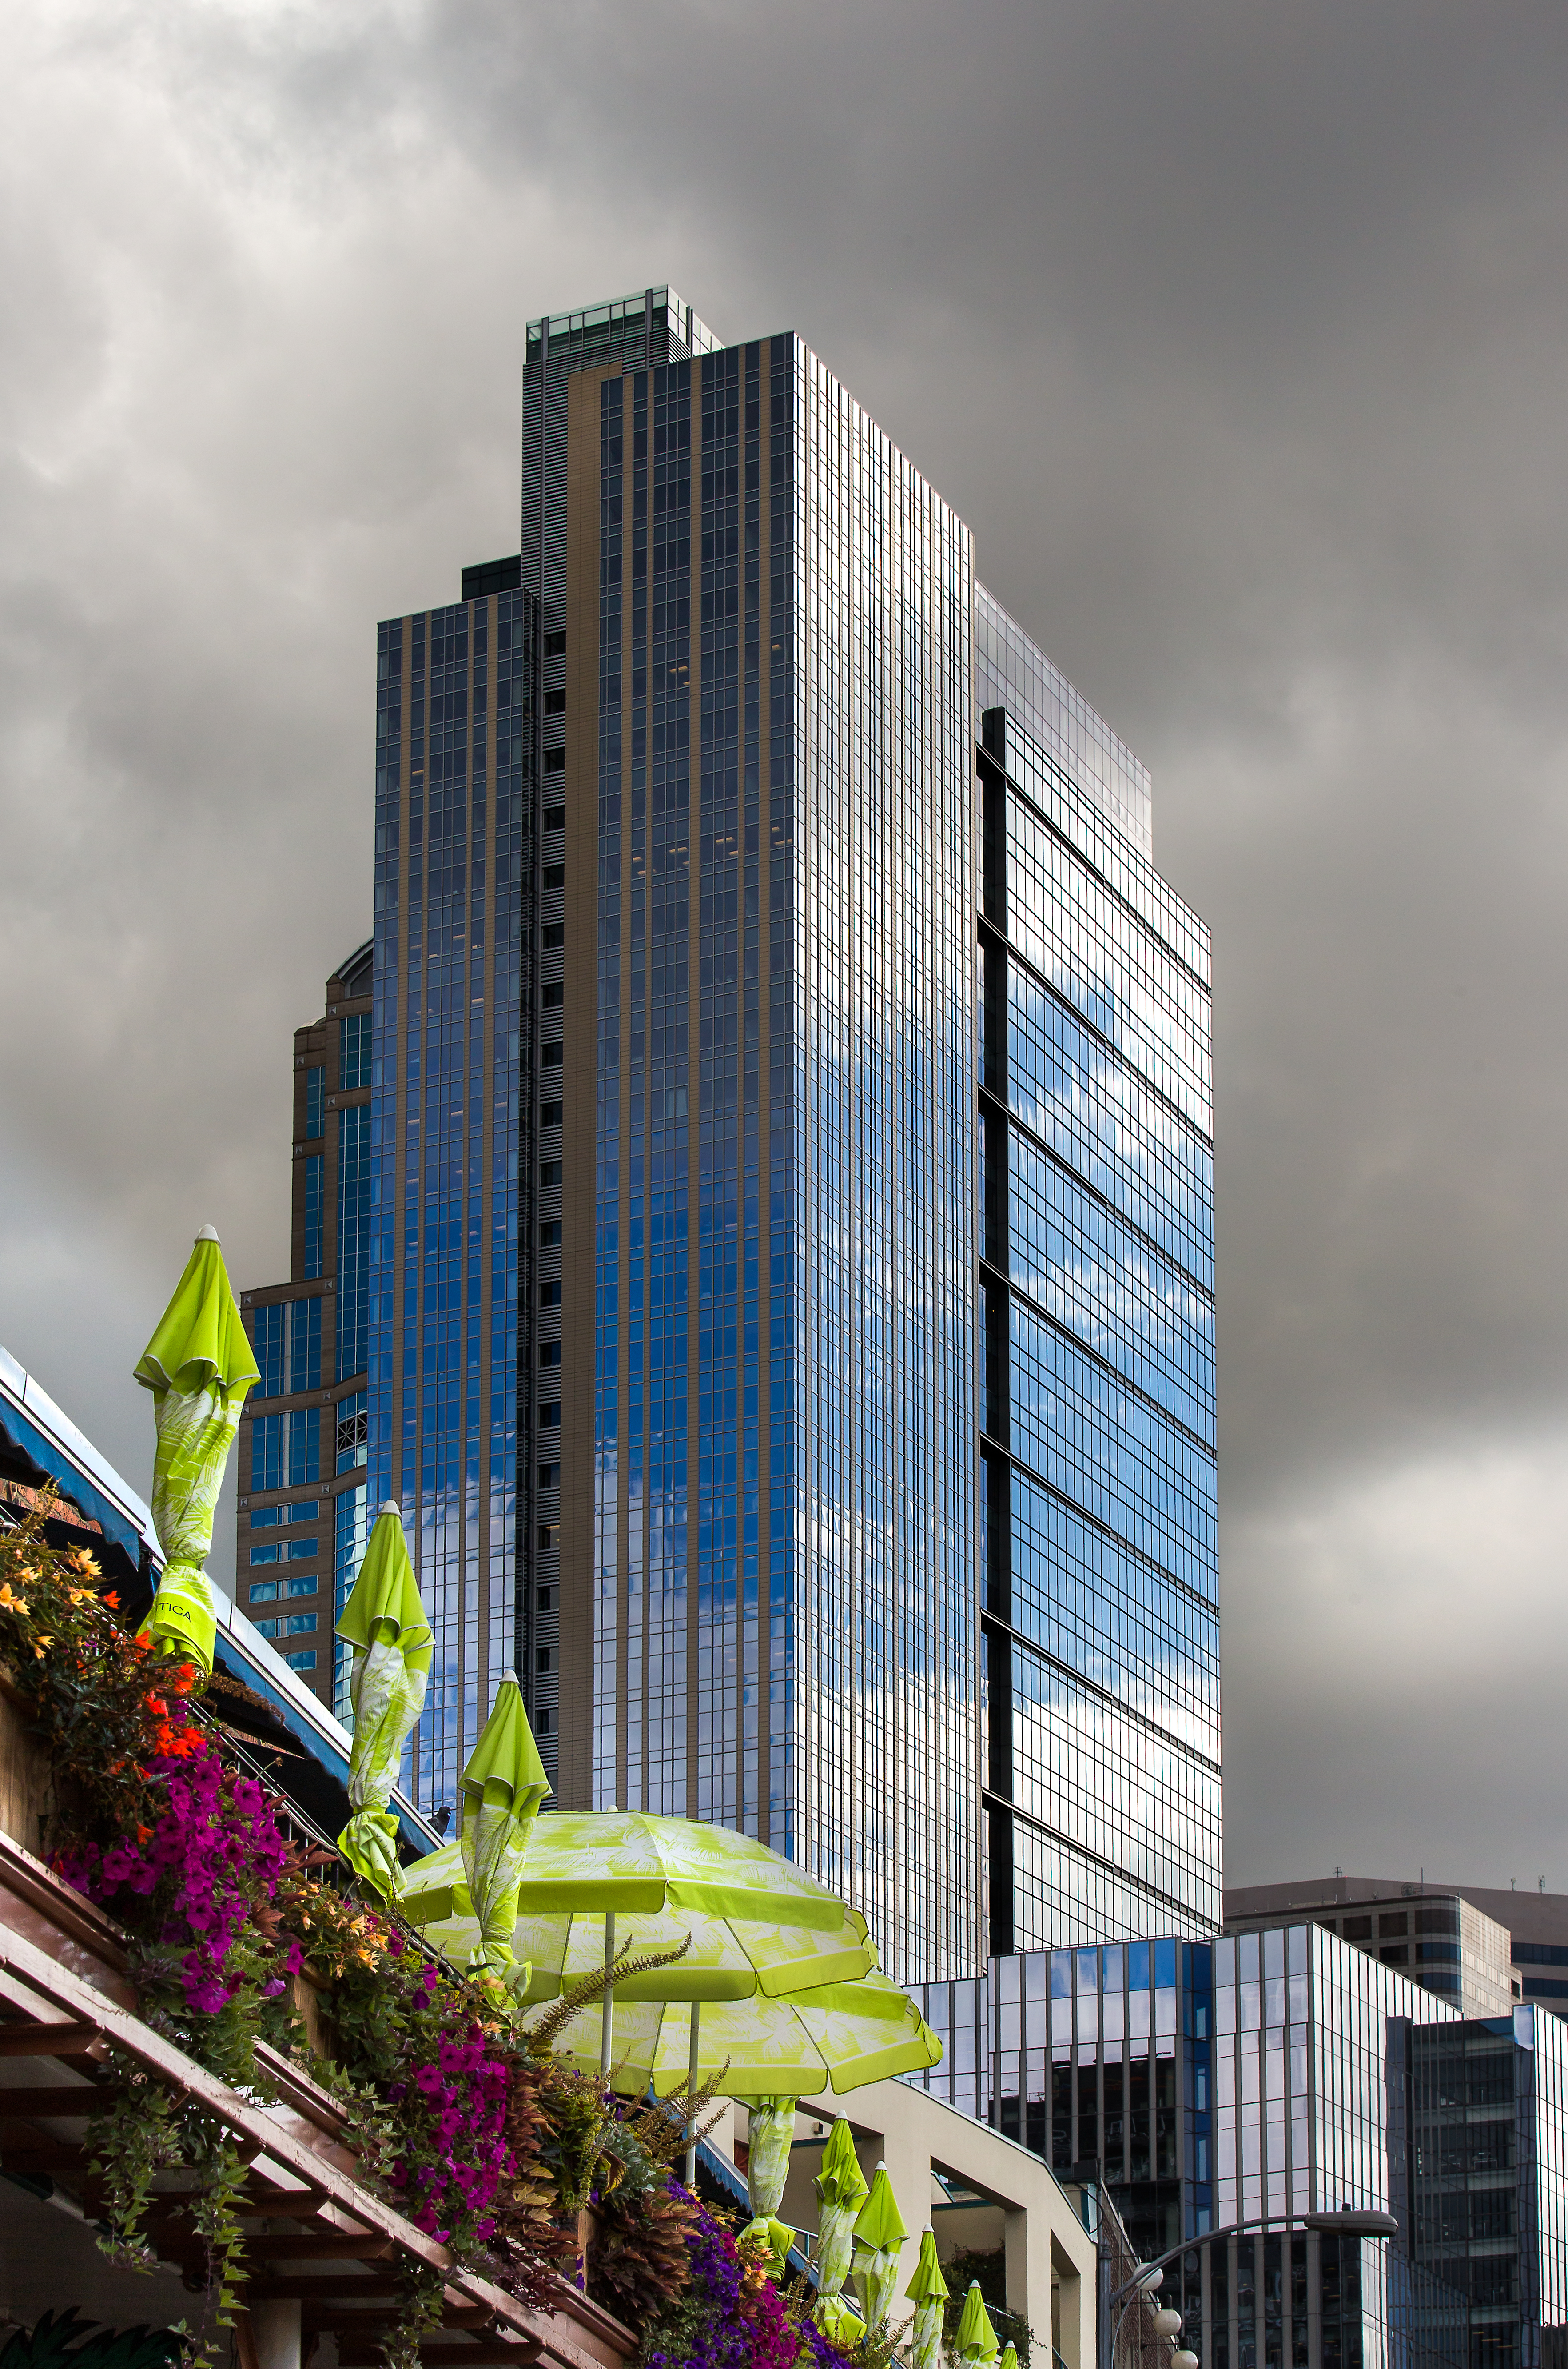
architecture, skyline, building, city, skyscraper, cityscape, downtown, reflection, tower, landmark, facade, tower block, seattle, clouds, skyscrapers, tall, headquarters, wamucenter, metropolis, condominium, neighbourhood, urban area, residential area, human settlement, metropolitan area